Ten (singer)

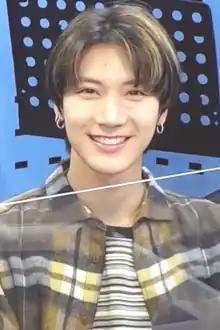
Ten in November 2020

Chittaphon Leechaiyapornkul (born February 27, 1996), known professionally as Ten, is a Thai singer, dancer, and rapper based in South Korea and China. He debuted with South Korean boy band NCT in 2016 as part of its first sub-unit, NCT U. Since 2019, he has been active mainly as a member of NCT's China-based unit WayV and the South Korean supergroup SuperM. Ten has also released several solo singles through the SM Station project: "Dream in a Dream" (2017), "New Heroes" (2018), "Paint Me Naked" (2021), and "Birthday" (2022). He made his solo debut in February 2024 with his eponymous extended play.